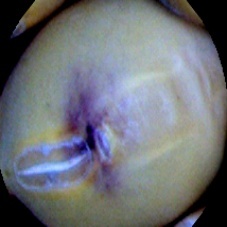
Label: Spotted